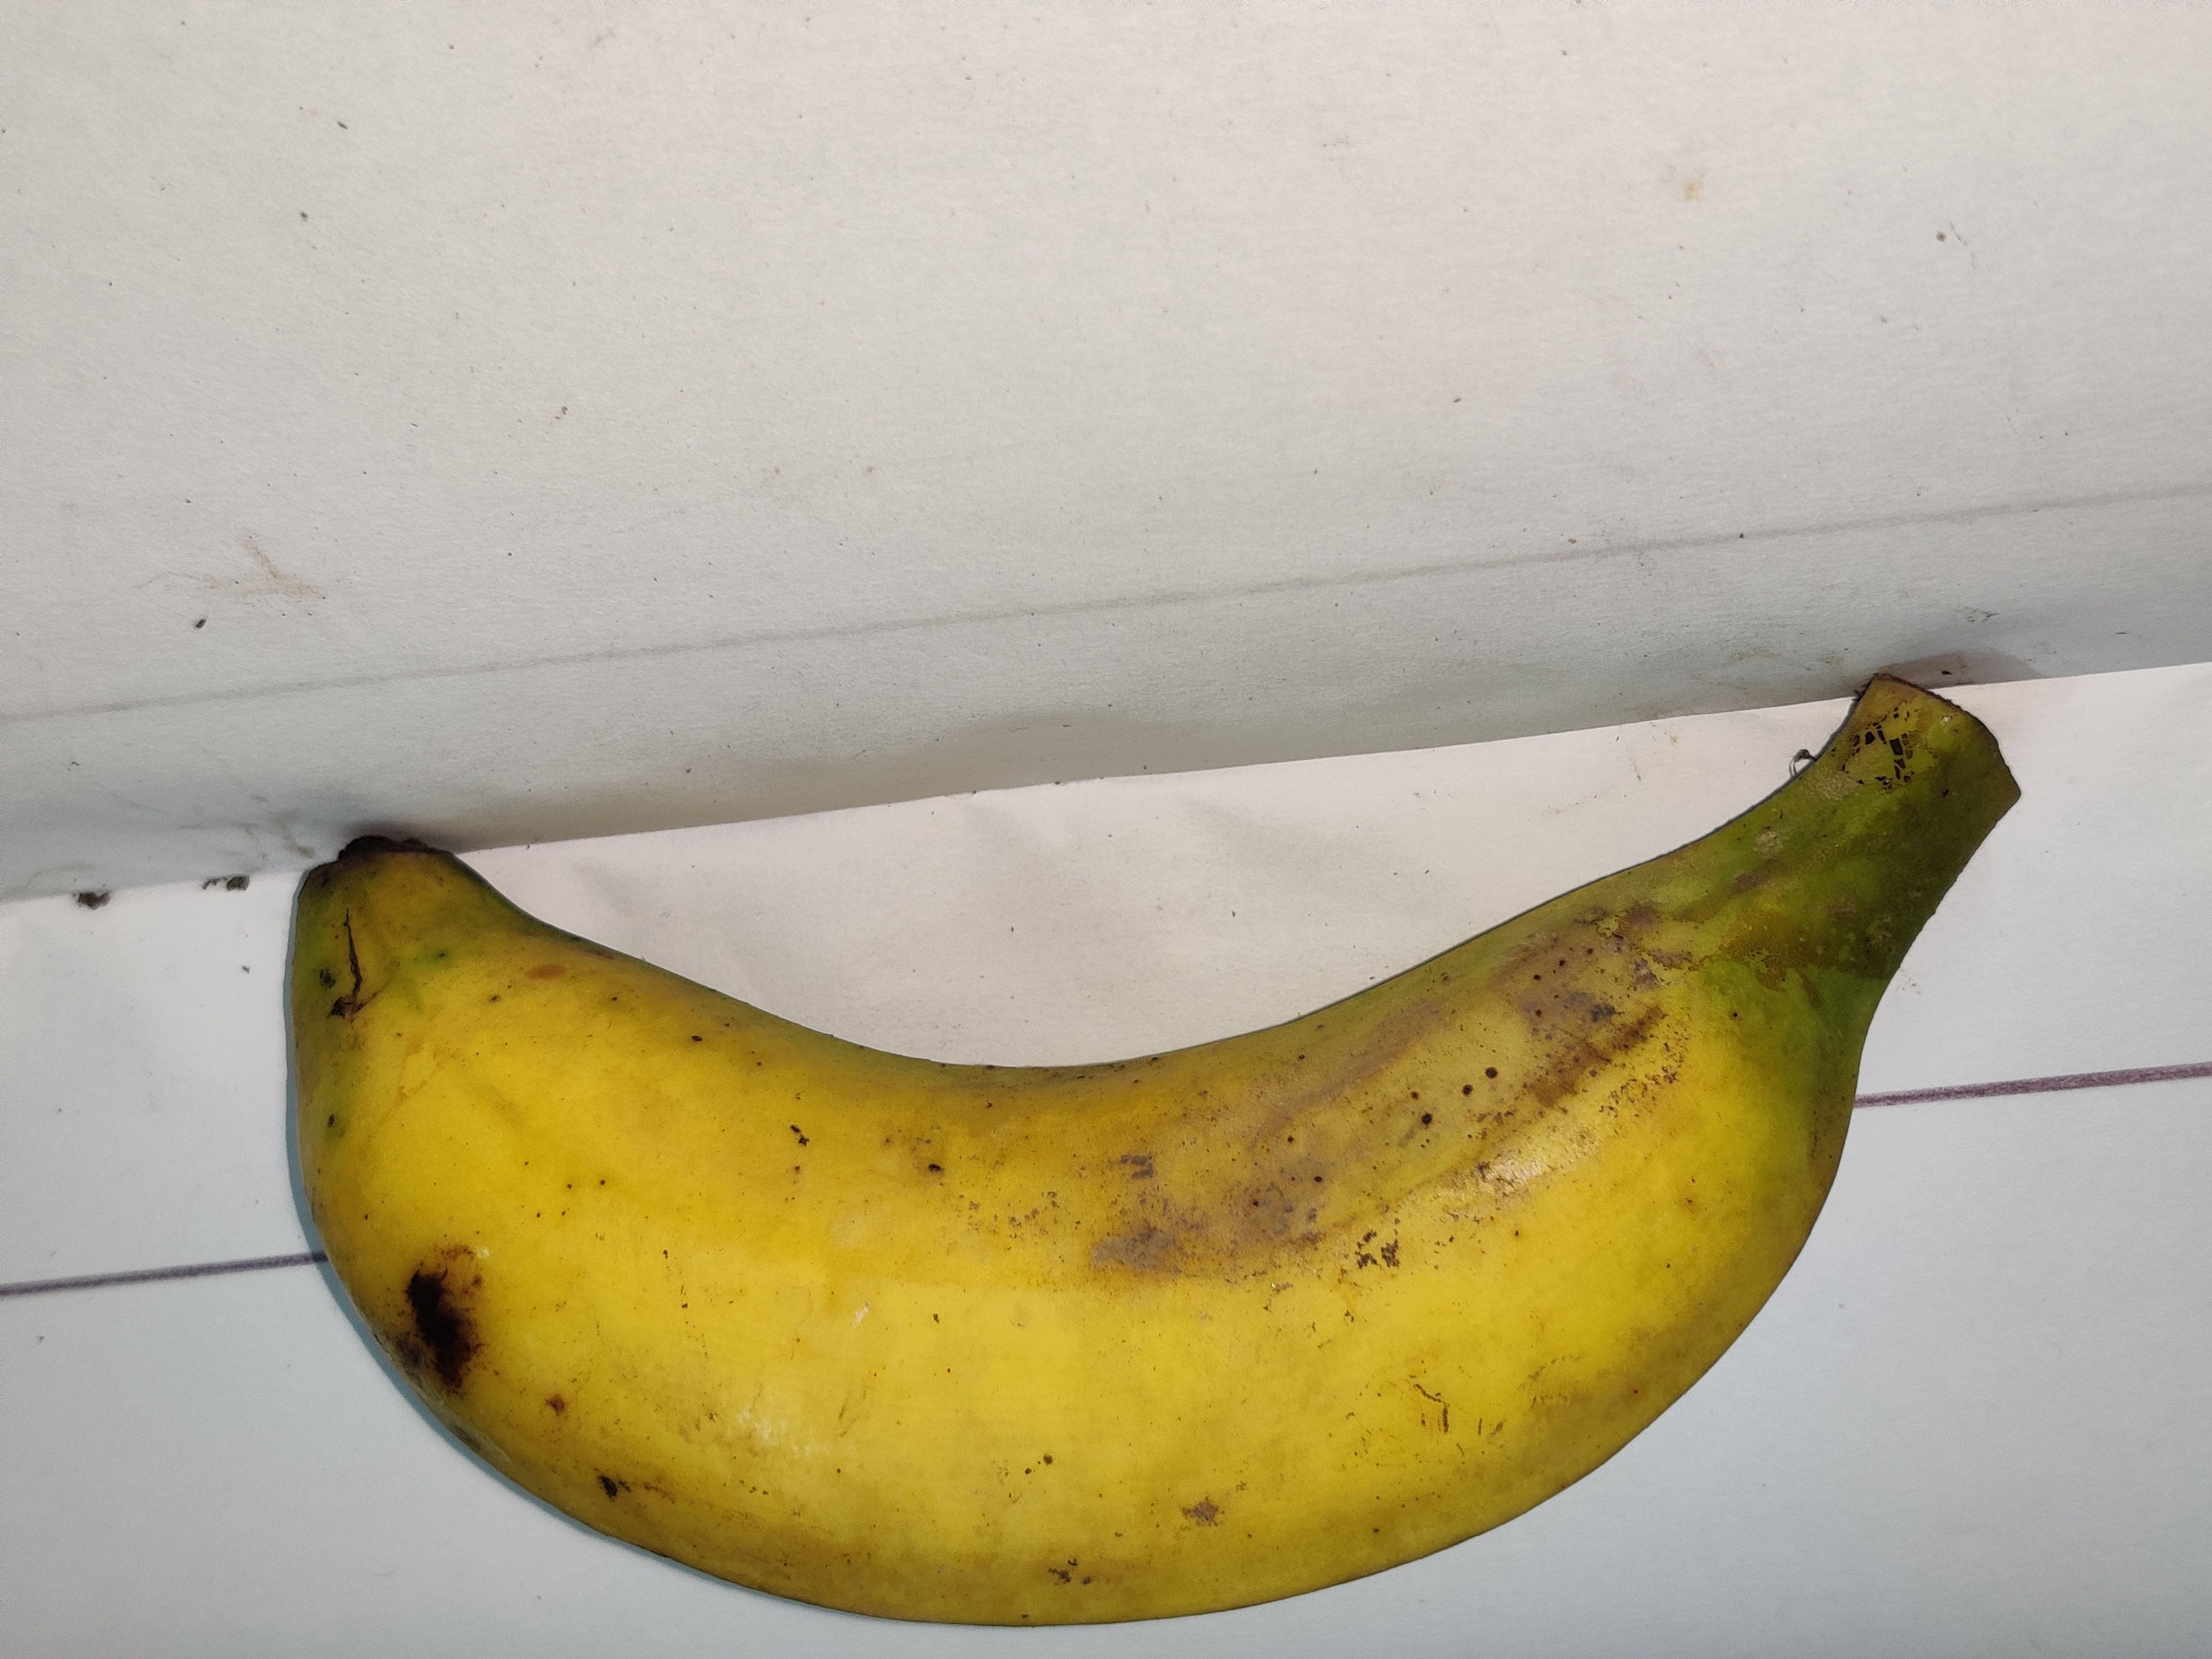
Fruit: banana
Grade: 2nd-grade